Proud Boys

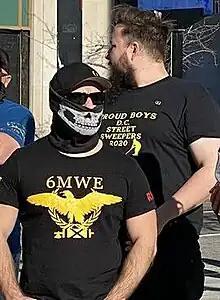
On December 15, 2020, a photograph spread online of a Proud Boy wearing a variety of antisemitic, Neo-Nazi slogan imagery. "6MWE" means "6 Million Wasn't Enough" in reference to Jewish Holocaust victims. The yellow eagle holding a fasces (or bundle of sticks) is a symbol taken from Fascist Italy, while the skull mask is drawn from the Neo-Nazi group Atomwaffen Division.

Washington resident and Proud Boys member Tusitala "Tiny" Toese, known for brawling in the streets of Portland and Seattle during political protests, was arrested in Washington on August 28, 2020. He was wanted for multiple probation violations related to his 2018 misdemeanor assault conviction that left a protester with stitches and a concussion in June 2018. Toese, previously affiliated with Patriot Prayer, had been observed participating in other assaults with members of the Proud Boys, including an assault at a Clark County, Washington mall in May 2018 and an assault in Seattle in June 2020.